Ange Kouame

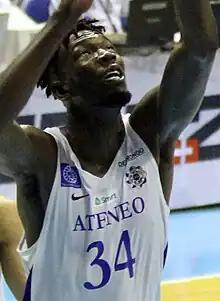
Kouame with the Ateneo Blue Eagles in 2018

Kakou Ange Franck Williams "Angelo" Kouame (born December 15, 1997) is an Ivorian-Filipino basketball player who last played for the Meralco Bolts in the East Asia Super League. Kouame played college basketball for the Ateneo Blue Eagles of the University Athletic Association of the Philippines (UAAP), winning 3 championships with Ateneo and the UAAP MVP award in UAAP Season 84. He also represents the Philippines on its national basketball team. He is listed at 6 ft 11 in. (2.11 m)